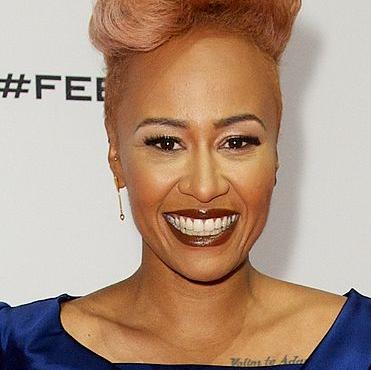
Age: 26